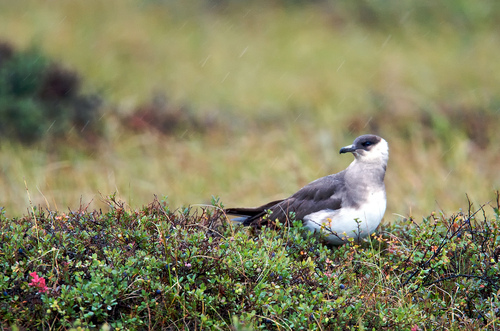
this bird has a purple crown, a light purple throat, dark purple wings and a white belly.
this bigger sized bird is grey and white with a medium sized beak.
a medium white bellied bird with grey feathers.
a small black and gray bird with a brown crown.
this dull-colored bird is white and gray, and it has a short, slightly curved beak.
this bird has wings that are black and has a white billa gray and white bird with a rounded white breast and belly and a long slender bill that has a slight downward point at the end.
this medium sized bird has a long neck and round body with dark grey wing and tail feathers and a dark grey patch on its face with a white belly.
this bird is white with grey and has a long, pointy beak.
this bird has a black bill, with a white breast.
Species: Long Tailed Jaeger